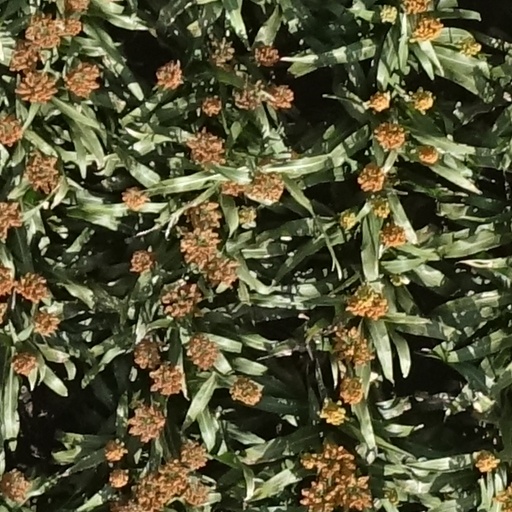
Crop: sorghum